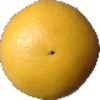
Label: Grapefruit White 1